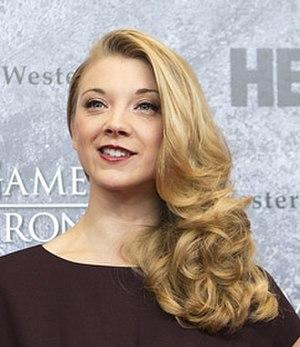
Cet article présente la liste des personnages de la série télévisée américaine Game of Thrones, adaptée des romans de fantasy médiévale écrits par George R. R. Martin. La série se déroule dans un univers fictif et narre les luttes de pouvoir pour le contrôle du Trône de fer sur les continents d'Essos et Westeros entre de nobles clans rivaux et leurs allégeances.